La môme vert-de-gris

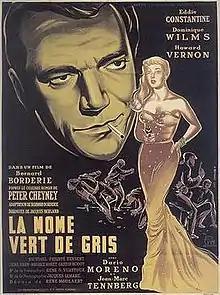
Poster of the French movie

La môme vert-de-gris (French for "The Greyish-Green Dame"), released in the USA as Poison Ivy, is a 1953 French crime film.